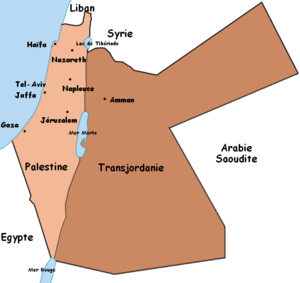
Carte de la Palestine mandataire et de l'Emirat de Transjordanie tels que furent leurs frontières entre 1922 et 1948.
Le 29 novembre 1947, l’Assemblée générale des Nations unies vote le Plan de partage de la Palestine proposé par le Comité spécial des Nations unies sur la Palestine avec l’accord des deux superpuissances émergentes de la Seconde Guerre mondiale, les États-Unis et l’Union soviétique est approuvé par l’Assemblée générale de l’ONU, à New York par le vote de la résolution 181. Ce Plan est rejeté par les arabes palestiniens et les pays arabes.
L’Irgoun, de son nom complet Irgoun Zvaï Leoumi, parfois abrégé en I.Z.L., acronyme lui-même lexicalisé en Etzel, est une organisation armée sioniste en Palestine mandataire, née en 1931 d’une scission de la Haganah, et dirigée à partir de 1943 par Menahem Begin.